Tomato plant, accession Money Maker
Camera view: horizontal (90 deg, fisheye); turntable rotation: 210 degrees
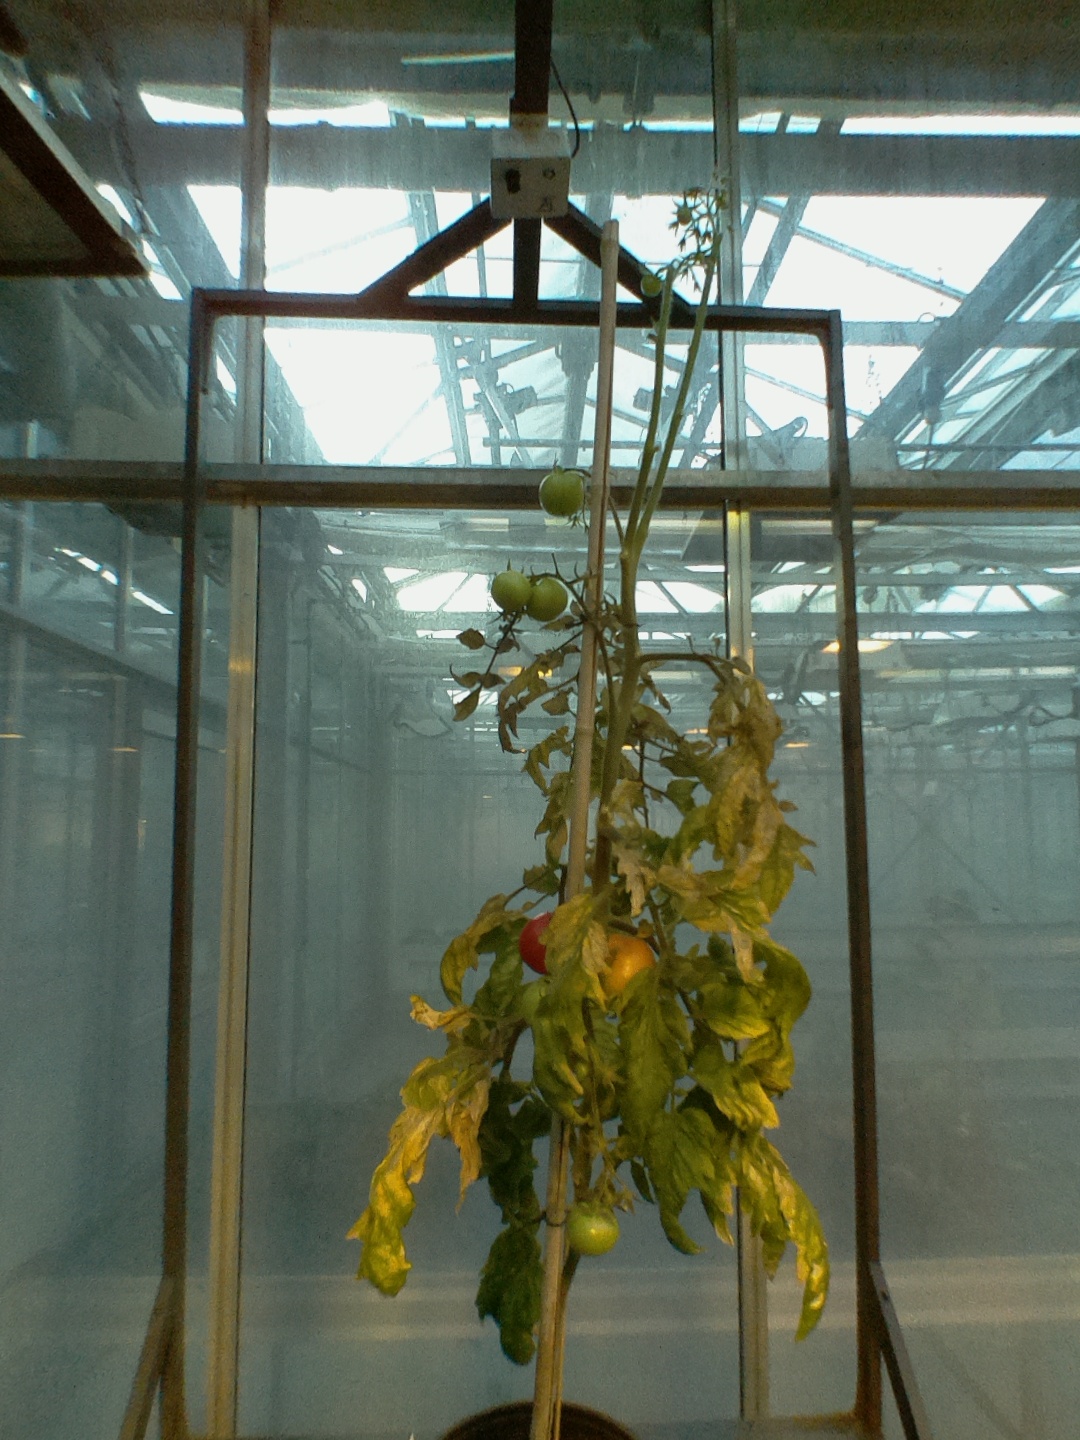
BBCH growth stage 81: 10%-20% of fruits show typical fully ripe color